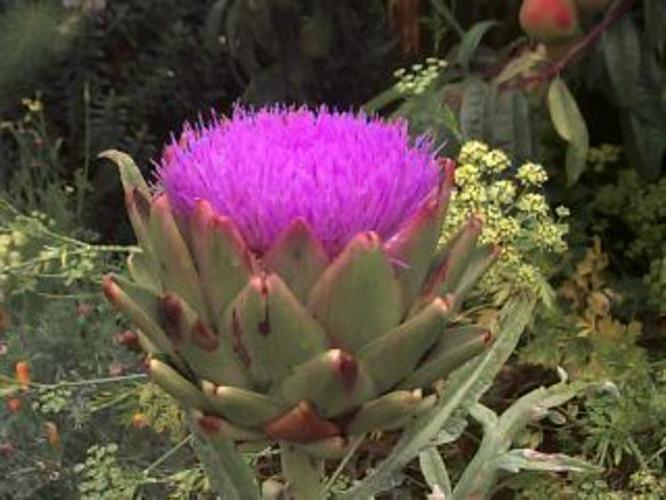
Label: artichoke